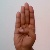
The image shows a hand gesture representing the letter 'B' in Indian Sign Language.